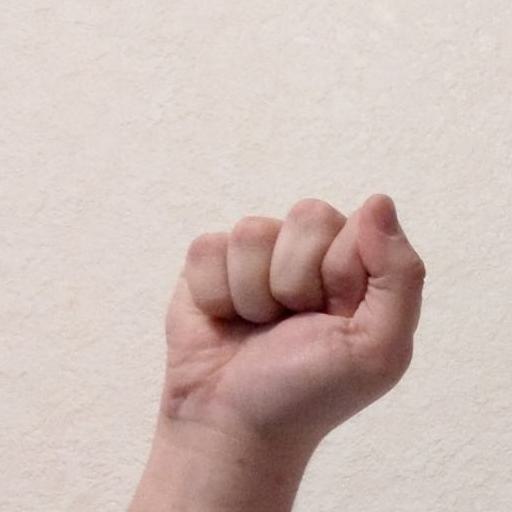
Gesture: fist